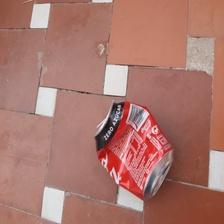
Label: cans